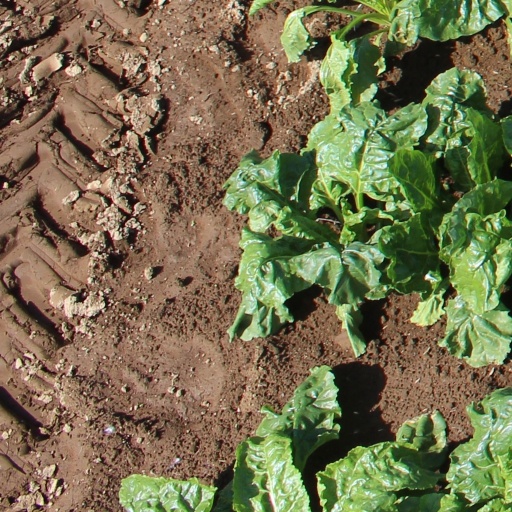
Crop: sugar beet